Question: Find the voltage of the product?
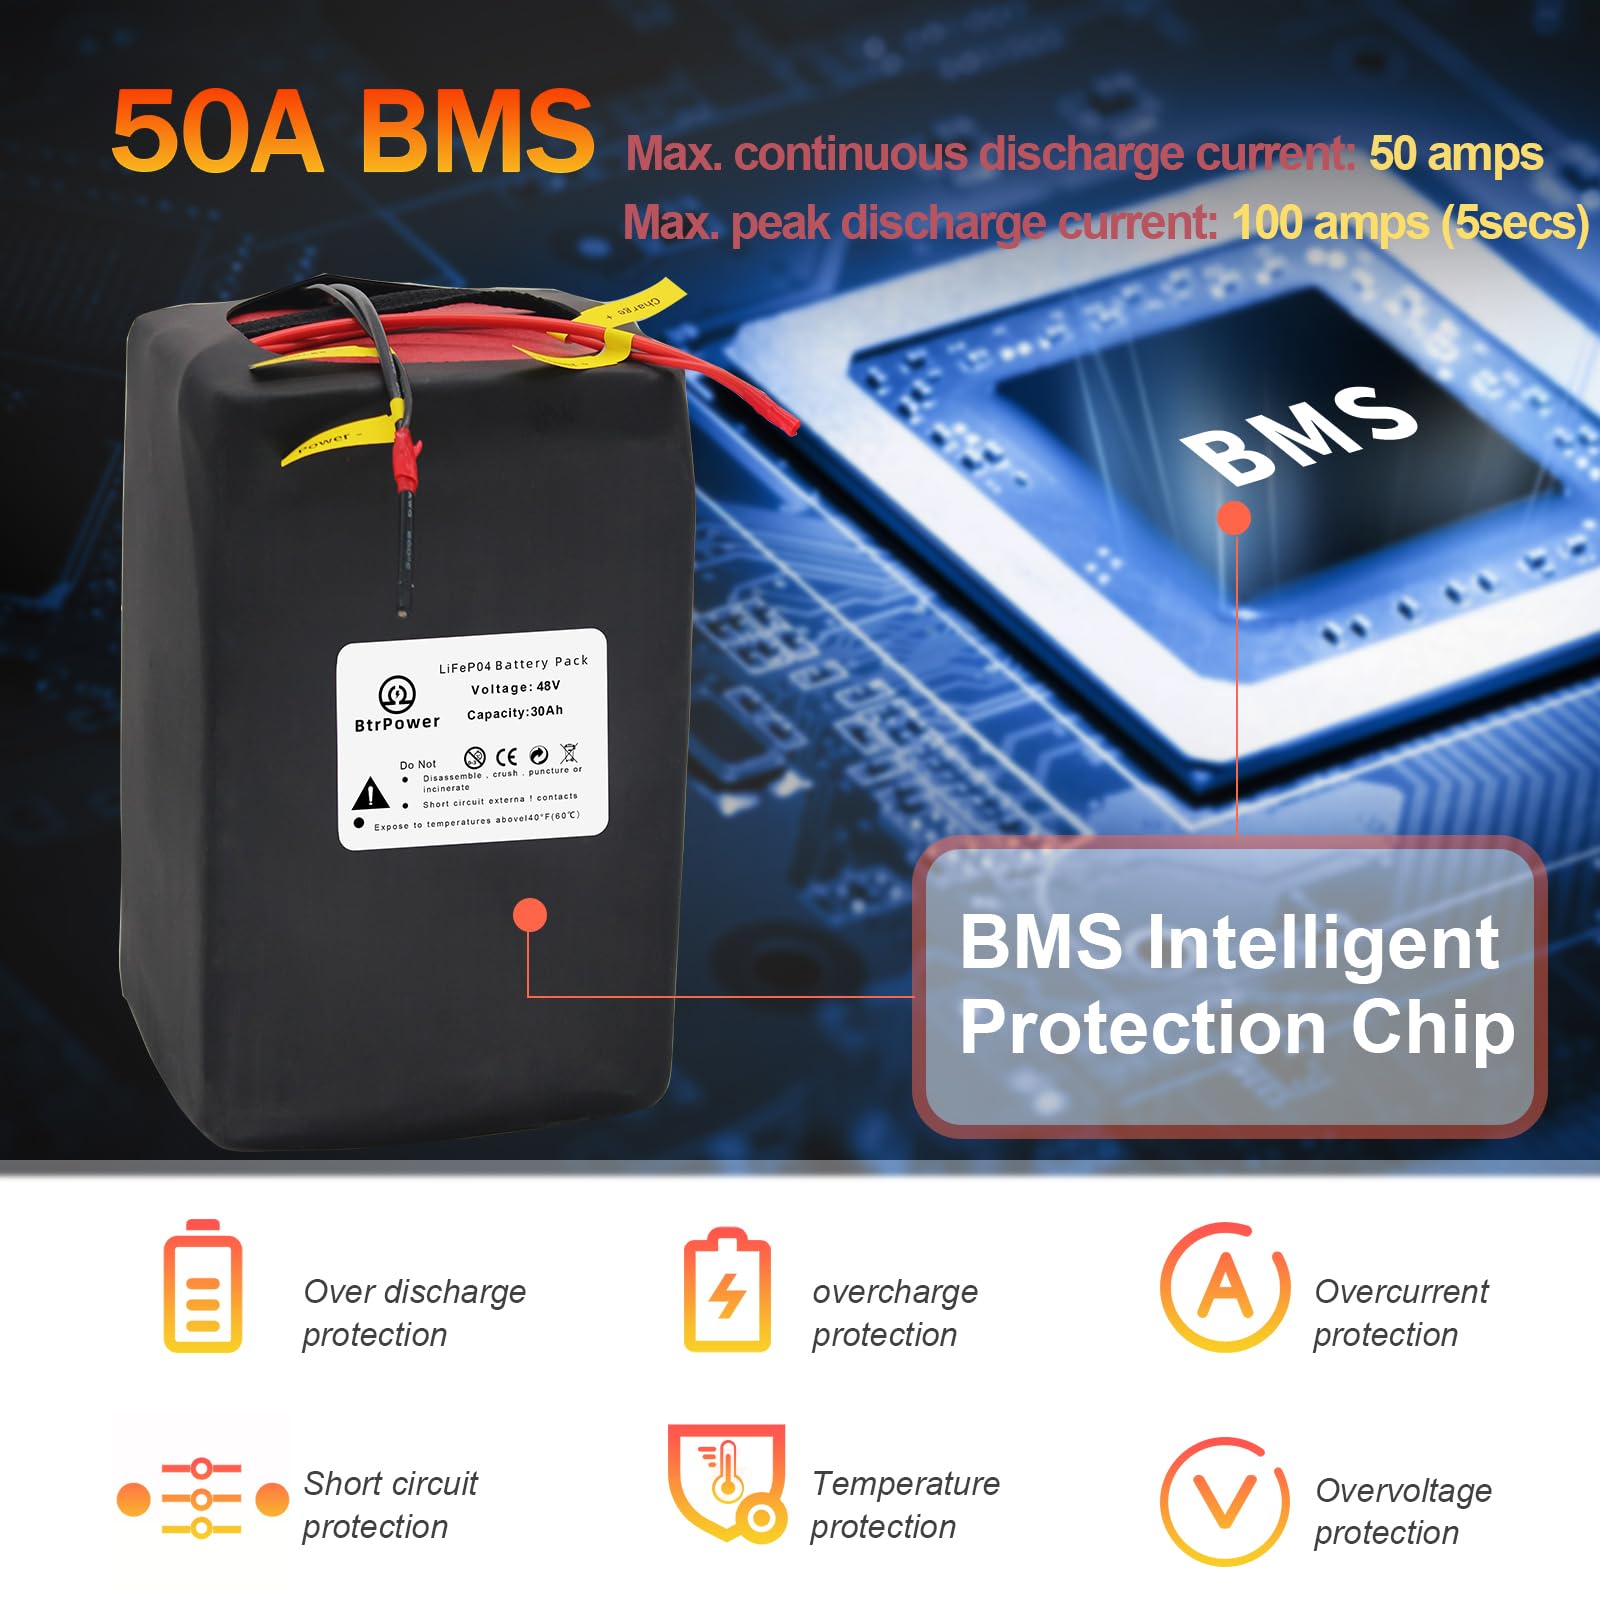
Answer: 48.0 volt